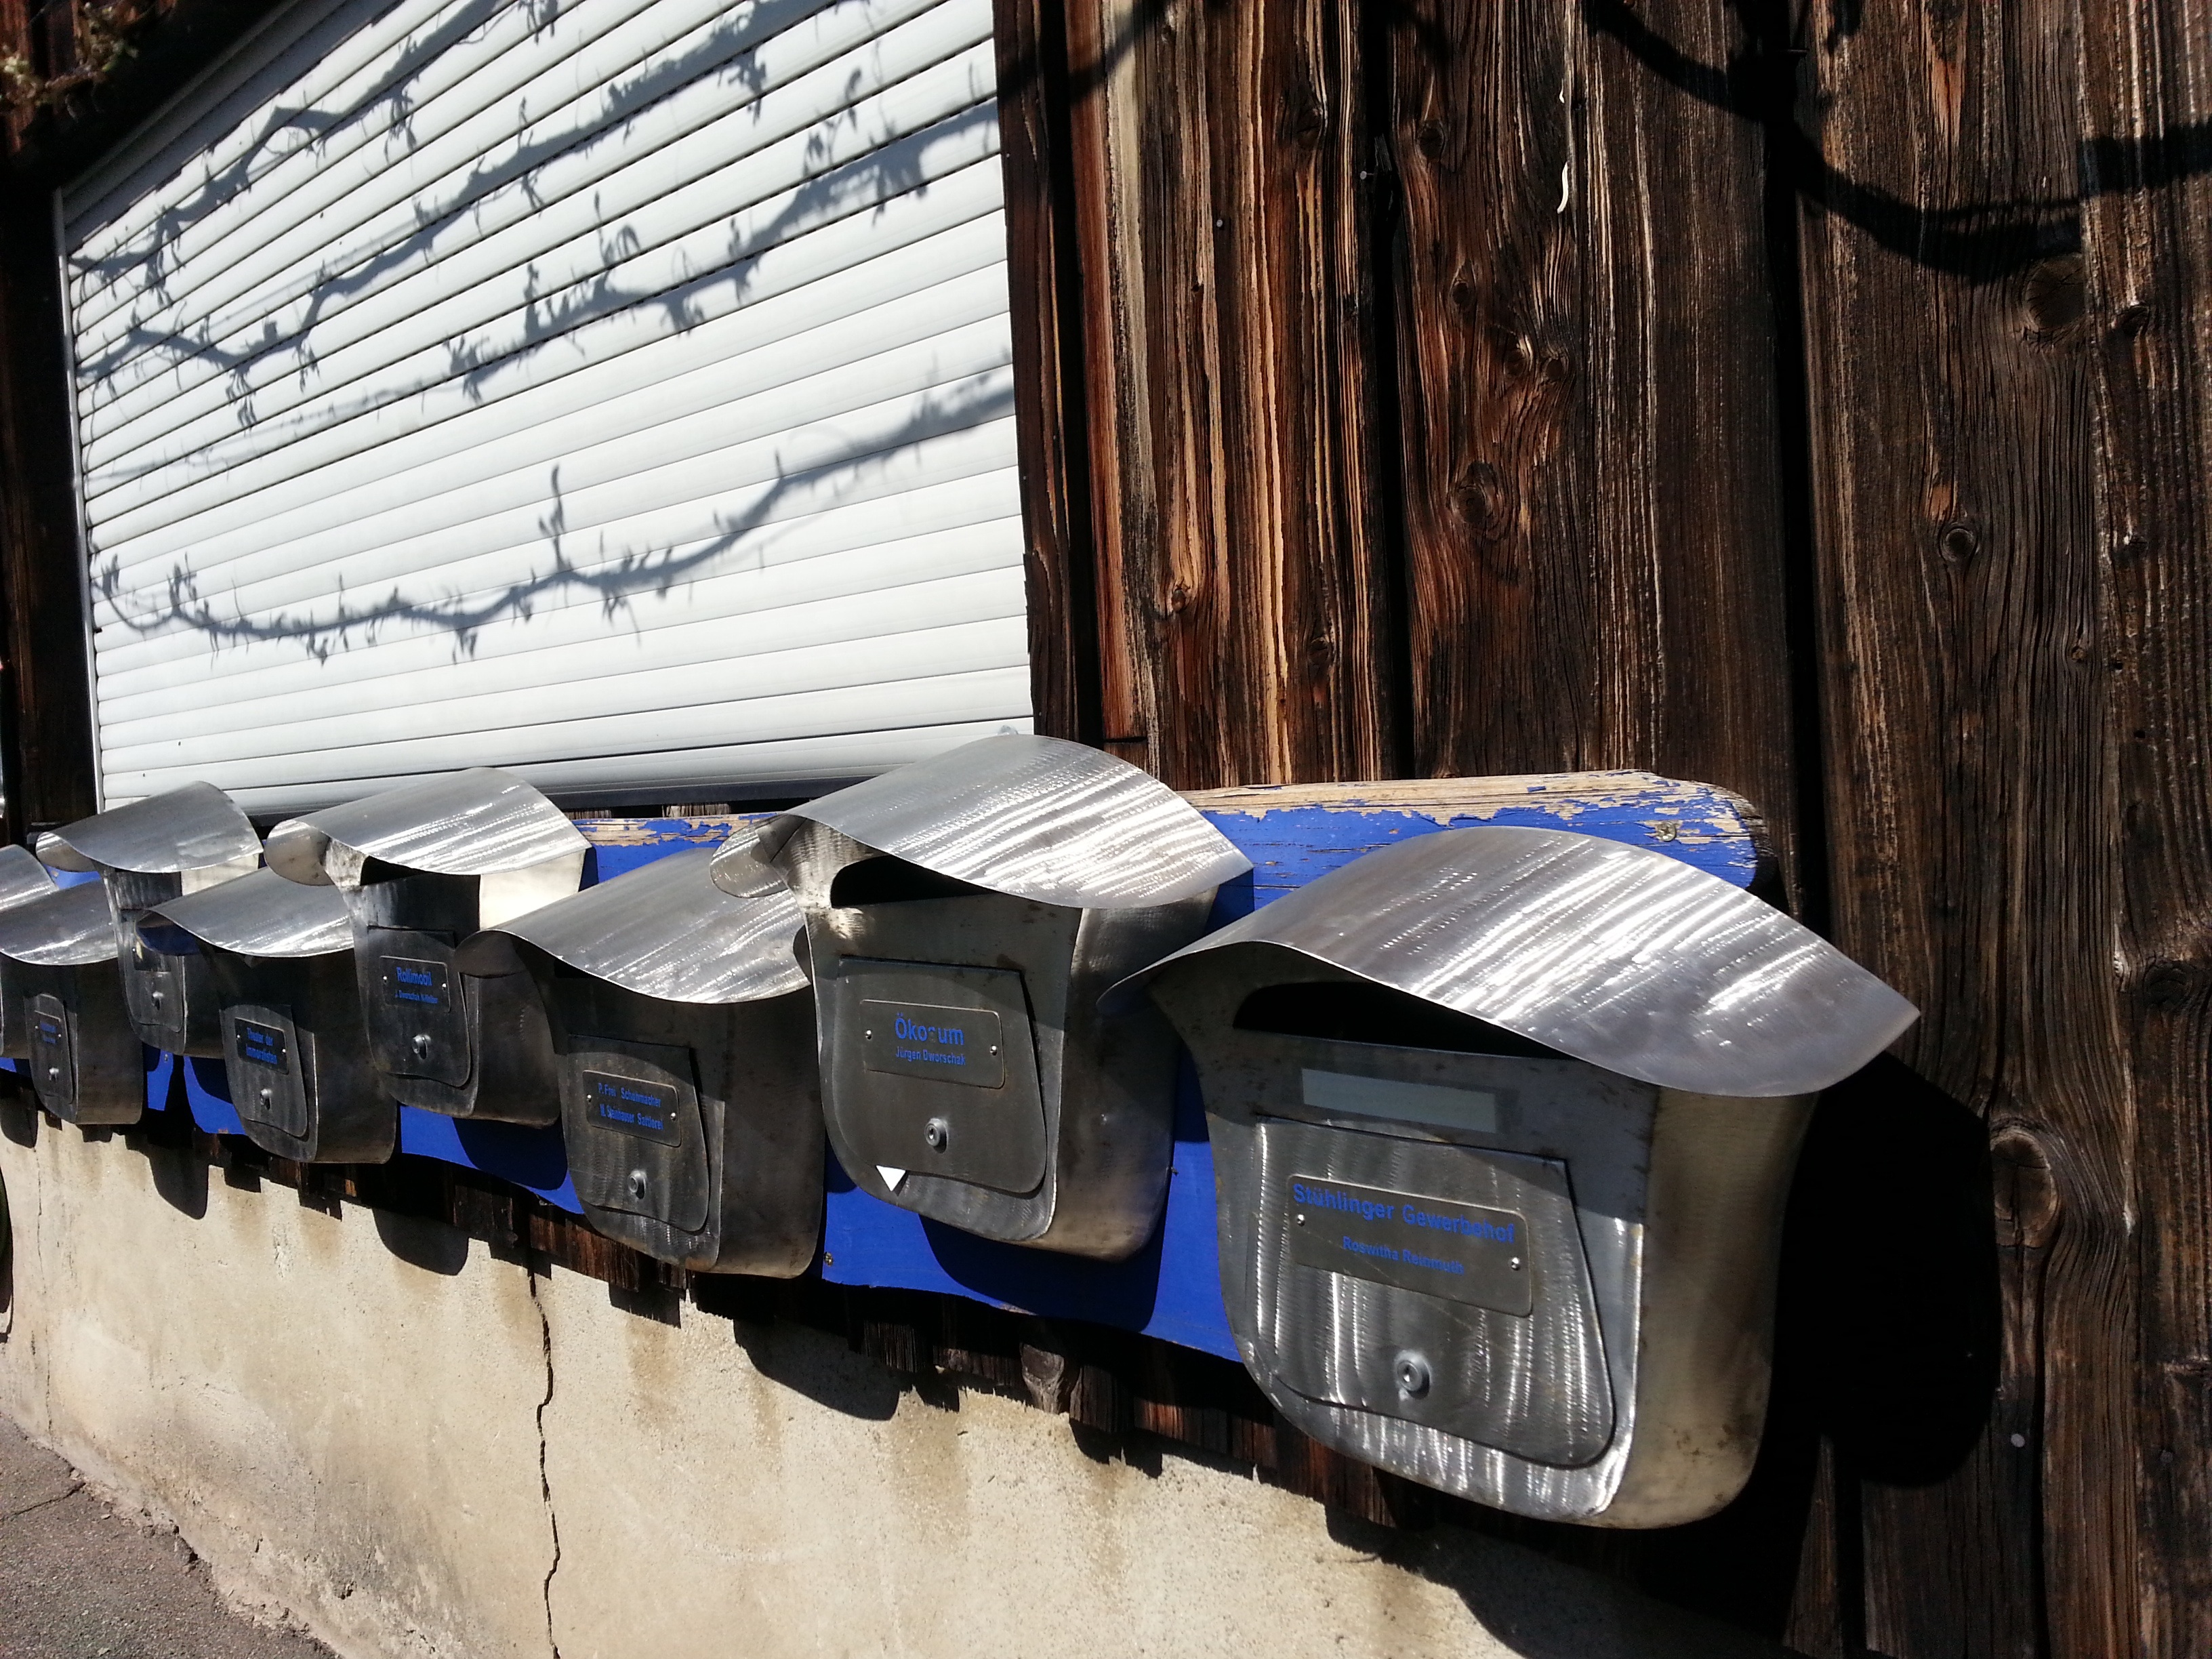
post, architecture, wood, train, transport, vehicle, metal work, mailbox, art, housewife, artistically, rolling stock, railroad car